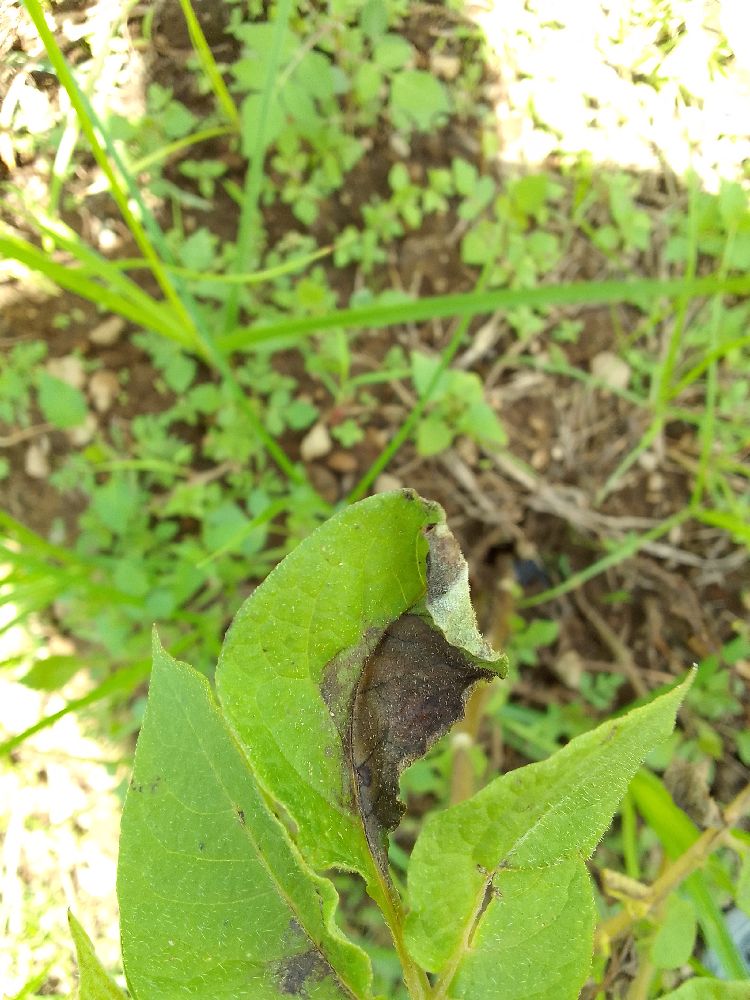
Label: Late blight